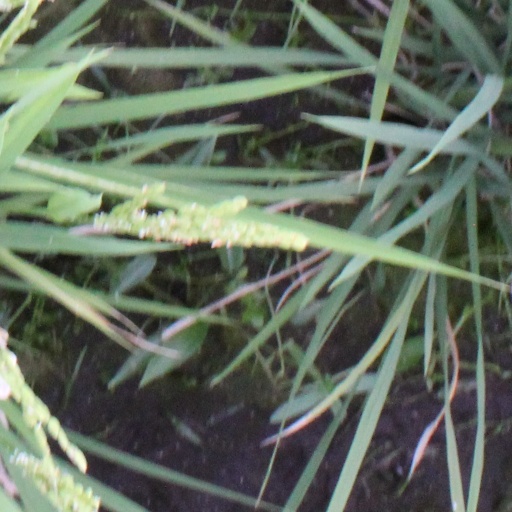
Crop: rice